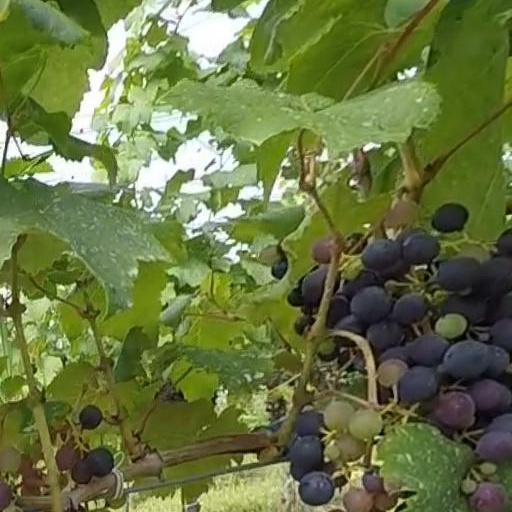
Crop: grape